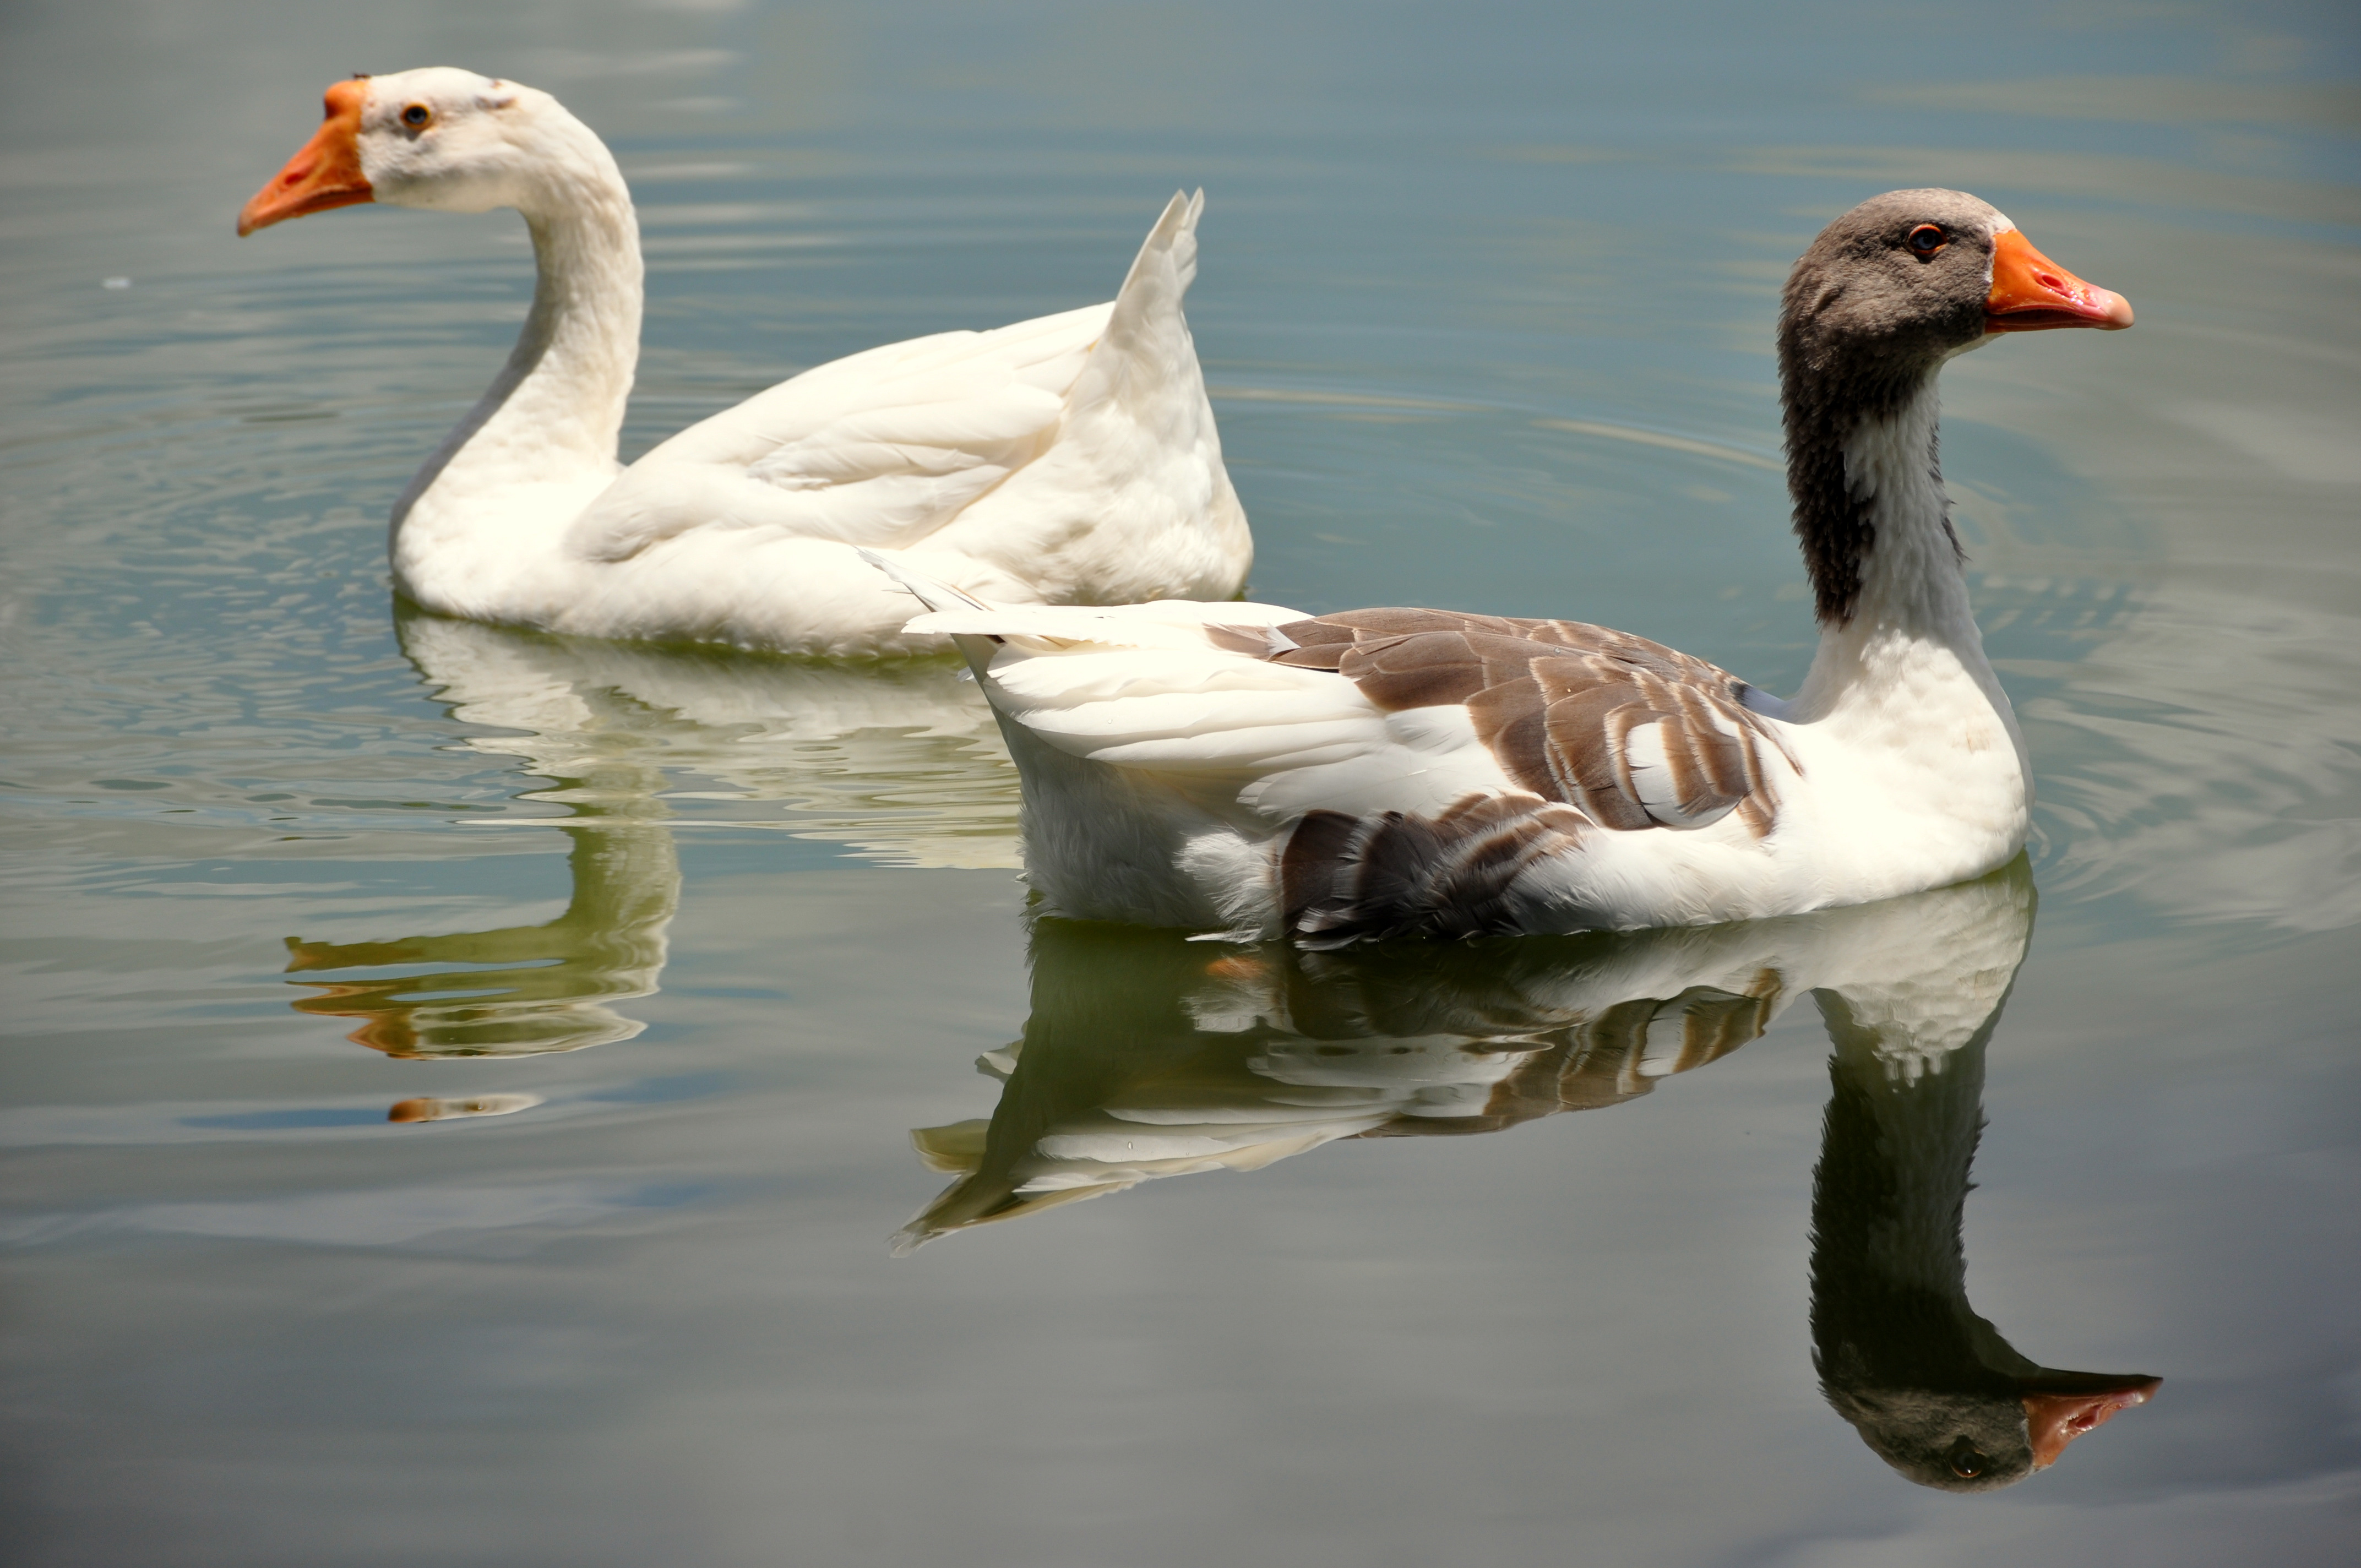
animals, water, bird, vertebrate, liquid, neck, beak, fluid, lake, feather, waterfowl, ducks, geese and swans, wing, tail, water bird, wildlife, reflection, event, seaduck, pond, natural material, duck, reservoir, livestock, fowl